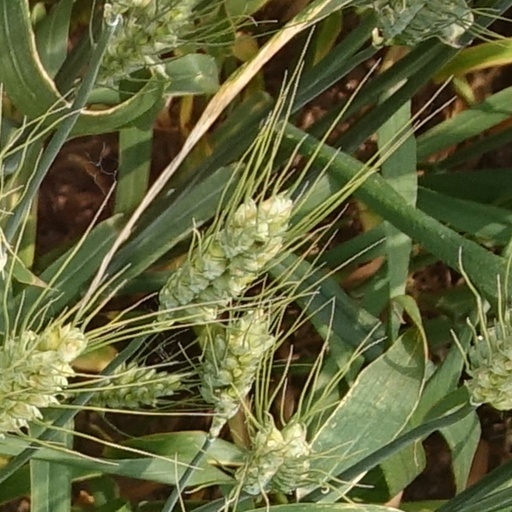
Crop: wheat